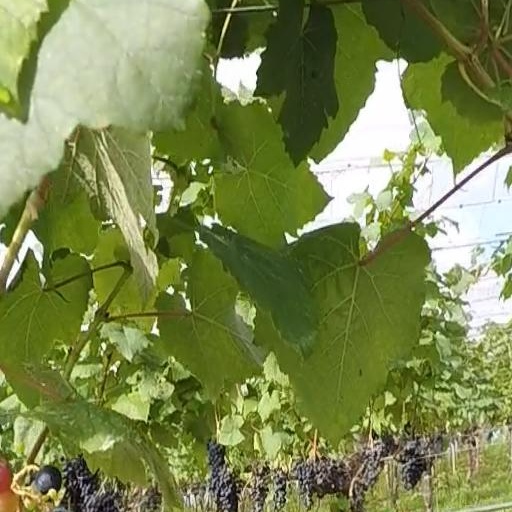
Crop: grape